Wyaldra Shire

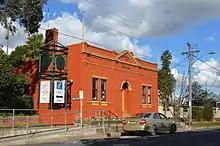
The former Wyaldra Shire Hall in Gulgong, now a visitor information centre

Wyaldra Shire was a local government area in New South Wales, Australia. It consisted of the area surrounding the town of Gulgong, with the shire offices located in Gulgong township.